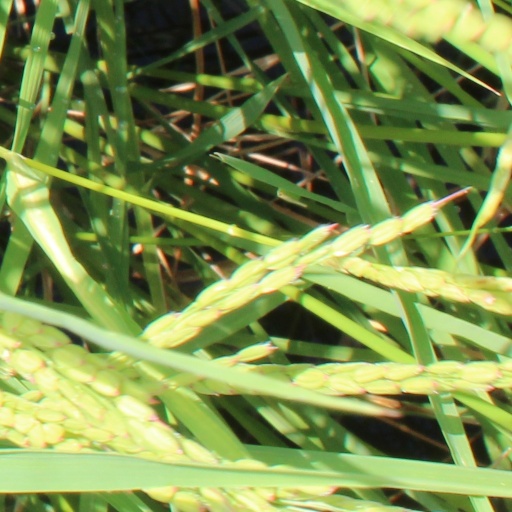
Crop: rice